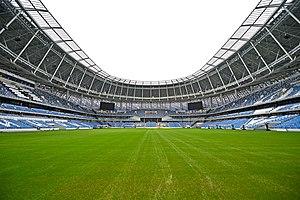
La VTB Arena park est un complexe sportif omnisports basé à Moscou, en Russie. Il se trouve à l'ancien emplacement du Stade Dynamo, détruit en 2011.